Santi Martiri, Arona

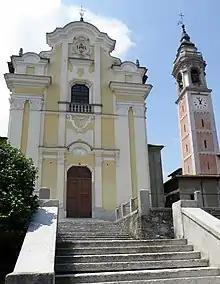

Santi Martiri also known as Chiesa di San Graziano is the Roman Catholic church located on a hill above Piazza San Graziano in the town of Arona, Province of Novara, Piedmont, Italy.